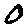
Label: 0